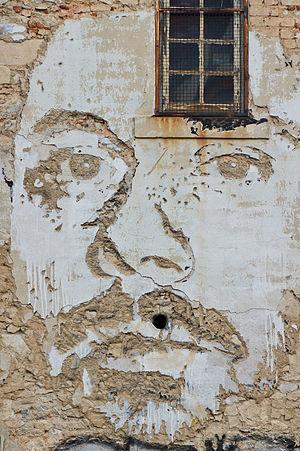
Vhils est un artiste peintre portugais né Alexandre Farto le 1ᵉʳ janvier 1987. Il commence à graffer et à exprimer sa poésie sous le nom de Vhils au début des années 2000.